Bell Tower of Saint Sophia Cathedral

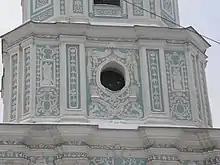
The third tier of the bell tower (eastern facade); you can see the figures of the Apostle Andrew and Saint Volodymyr.

The sculptural decor of the bell tower perfectly interacts with its architectural composition. It is decorated with various stucco ornaments, which are interwoven with bas-reliefs and dynamic figures of angels, Ukrainians, images of Cupids, flowers in baskets, bouquets, Garlands, Baldachins over niches, heraldic double-headed eagles and more.